Rosaleen Moriarty-Simmonds

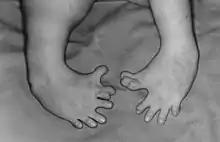
Malformation of the feet caused by thalidomide

Moriarty-Simmonds launched her career after graduating in 1985. She is best known for her work as a business woman, author, artist, campaigner, and disability activist. As a disabled woman during the mid to late 20th century, she faced discrimination on a daily basis, making it very difficult to get hired. Many companies listed concerns about her disability affecting her strength and productivity as a worker. In an interview for UK Disability History Month, Moriarty-Simmonds said she applied for over 400 jobs and was only granted interviews at four of them. She was turned down by the NHS, the National Health Service in England and Lansdowne Hospital.